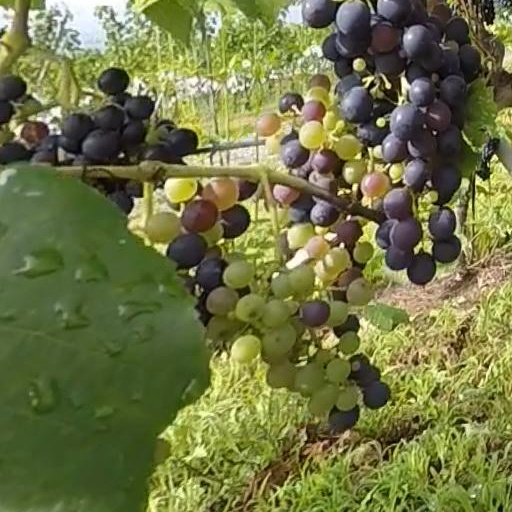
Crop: grape